Norbert Walter-Borjans

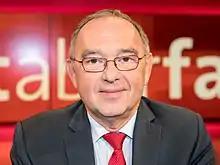
Walter-Borjans in 2018

Norbert Walter-Borjans (born 17 September 1952), also known by the nickname NoWaBo, is a German economist and politician of the Social Democratic Party (SPD) who served as co-leader of the SPD (alongside Saskia Esken) from 2019 to 2021. He served as State Minister of Finance of North Rhine-Westphalia from 2010 until 2017.